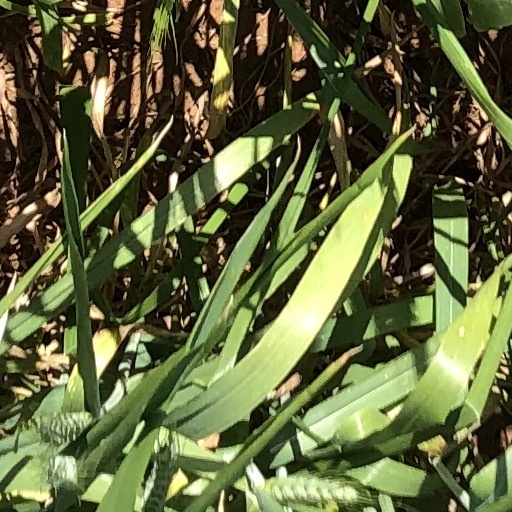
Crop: wheat